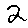
Label: 2